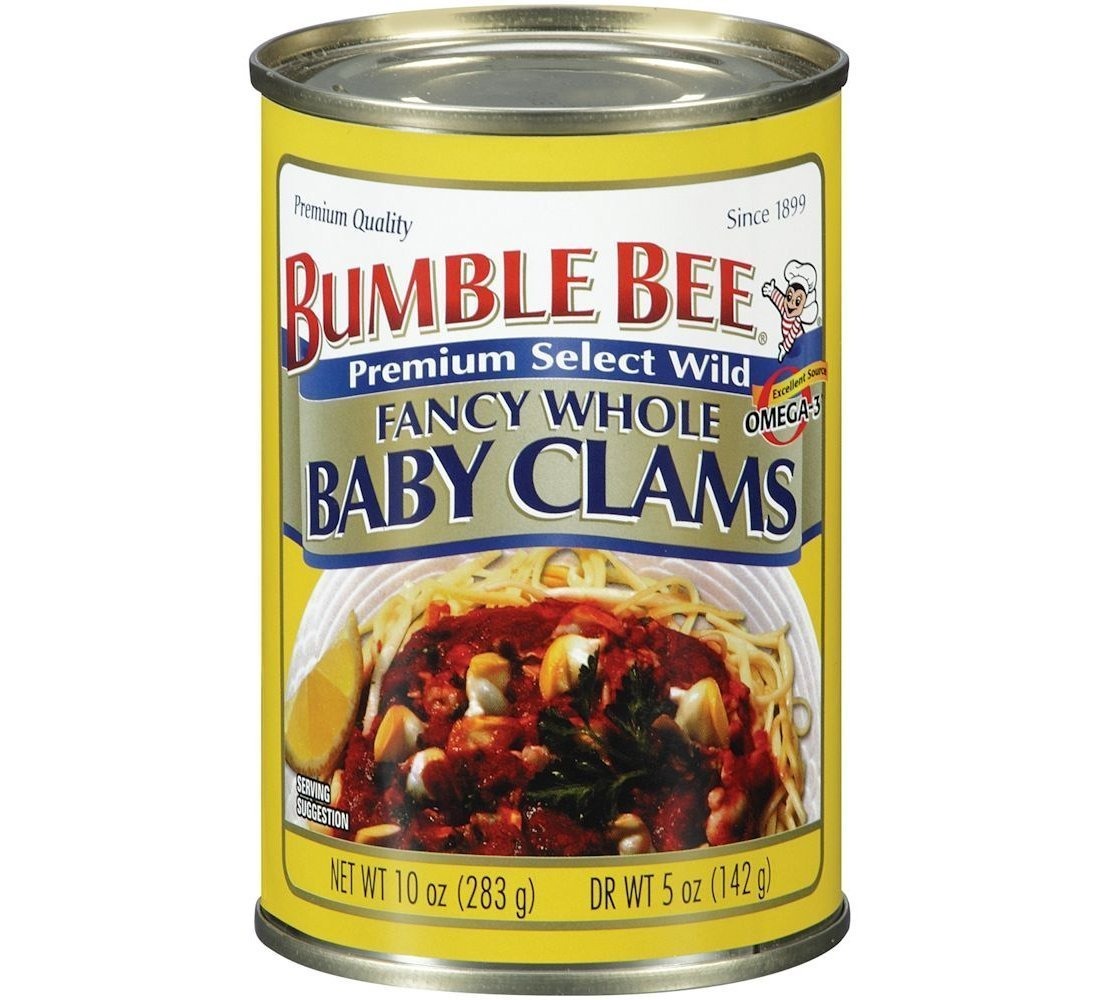
Item Name: Bumble Bee Whole Baby Clams - 12 Pack
Bullet Point 1: Bumblebee
Bullet Point 2: Whole Baby Clams
Bullet Point 3: Pack of 12
Bullet Point 4: 10oz Cans
Product Description: Bumblebee, Whole Baby Clams (Pack of12)
Value: 120.0
Unit: Ounce

Price: 3.93